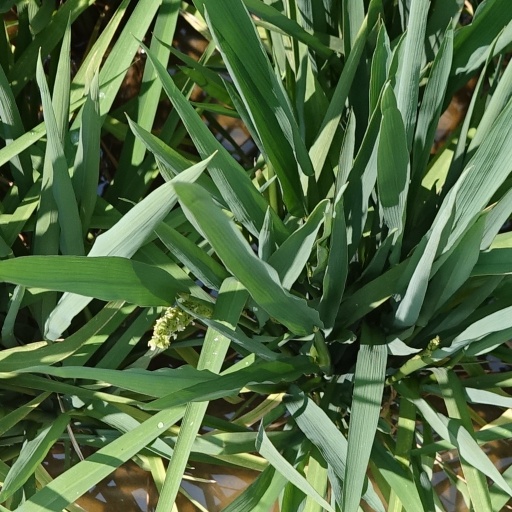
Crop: rice